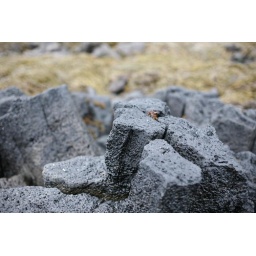
Lava rock beach in Iceland.